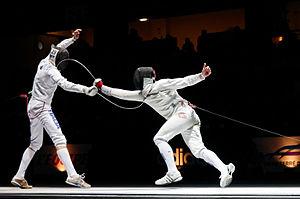
Finale du Challenge Réseau Ferré de France–Trophée Monal 2012 (tournoi de coupe du monde d'épée à Paris), opposant Diego Confalonieri (à gauche) à Fabian Kauter (à droite). Kauter touche en attaquant en flèche alors que Confalonieri touche en contre-attaque (arrêt).